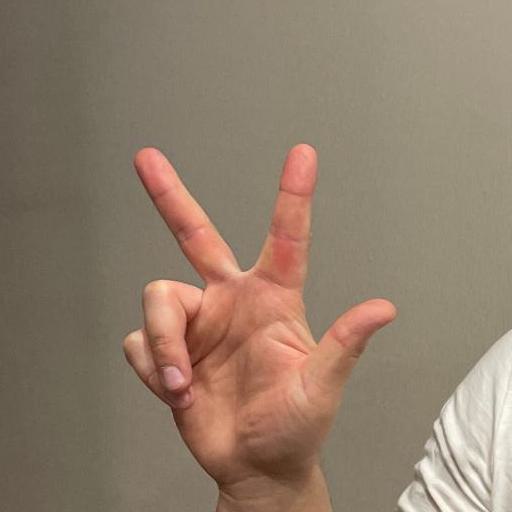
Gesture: three2